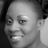
Emotion: happy